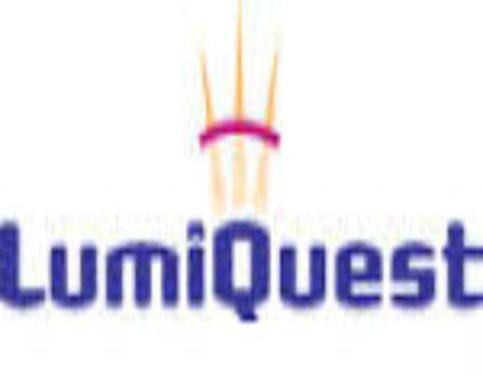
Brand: lumiquest
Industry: Necessities